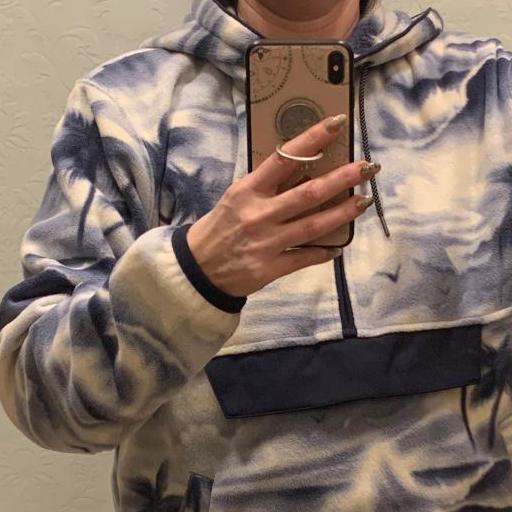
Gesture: no_gesture